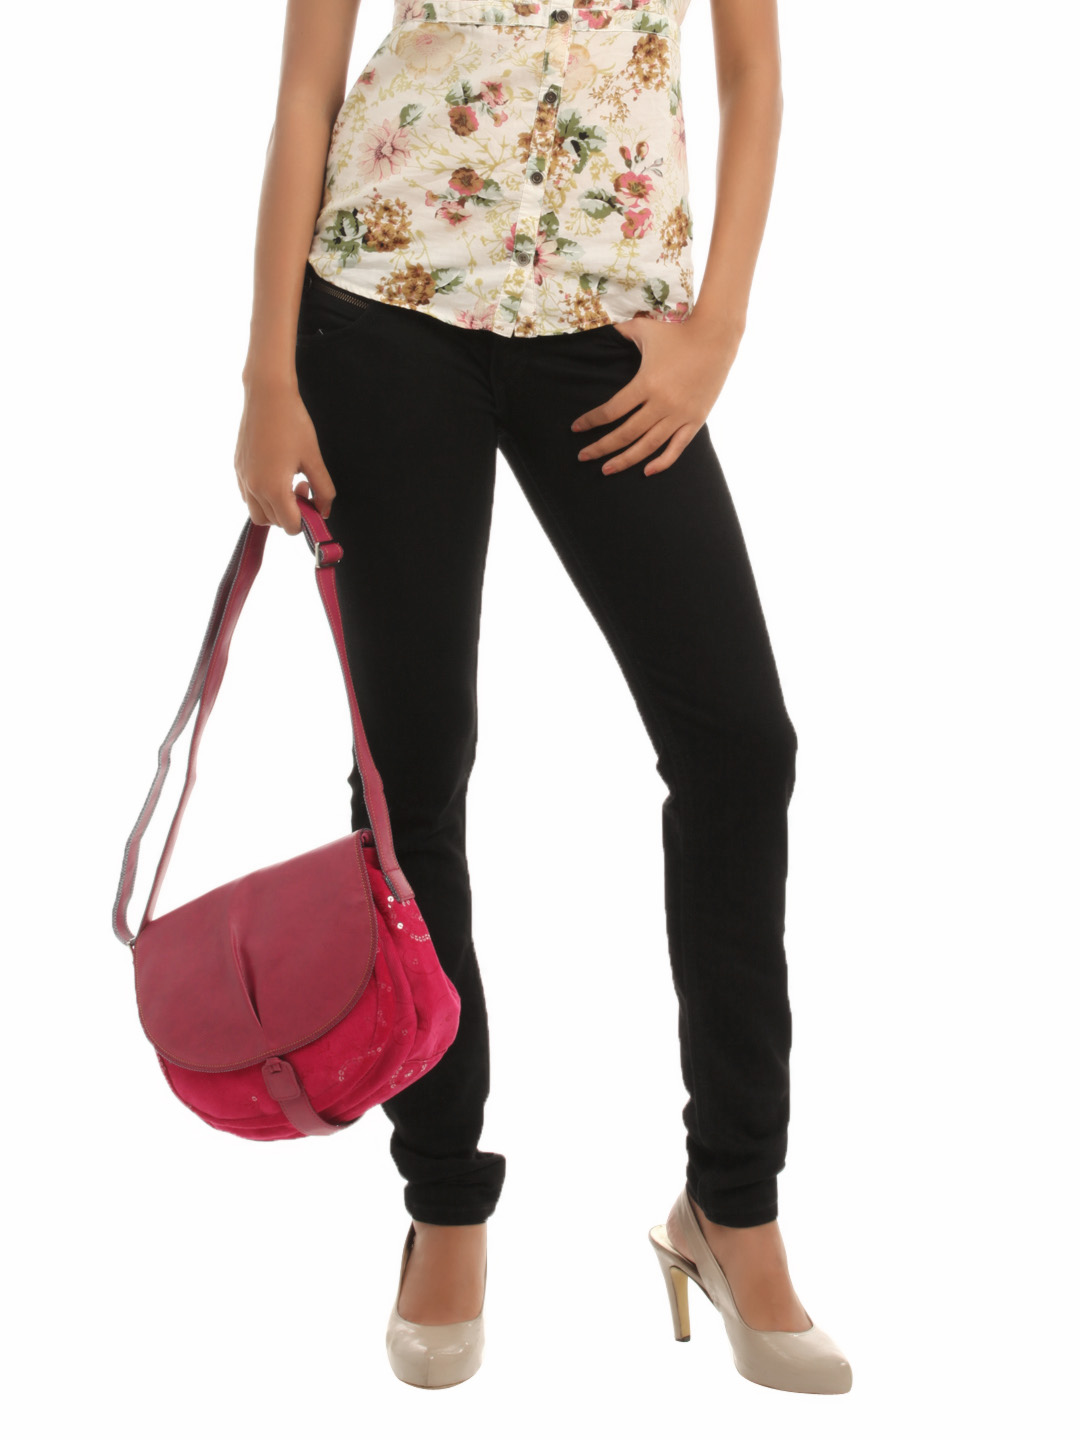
Lee Women Black Jeans
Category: Apparel / Bottomwear / Jeans
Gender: Women
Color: Black
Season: Winter 2011
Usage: Casual